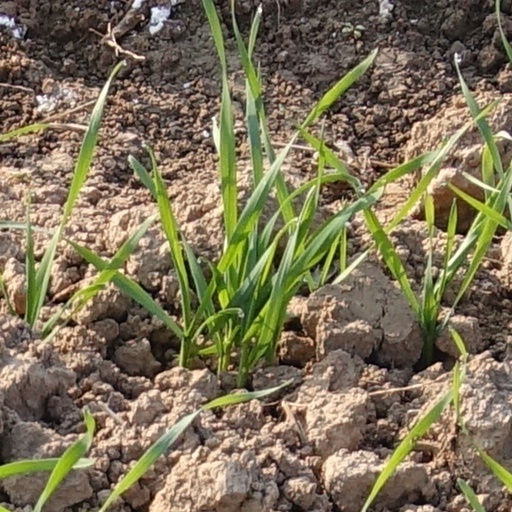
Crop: wheat